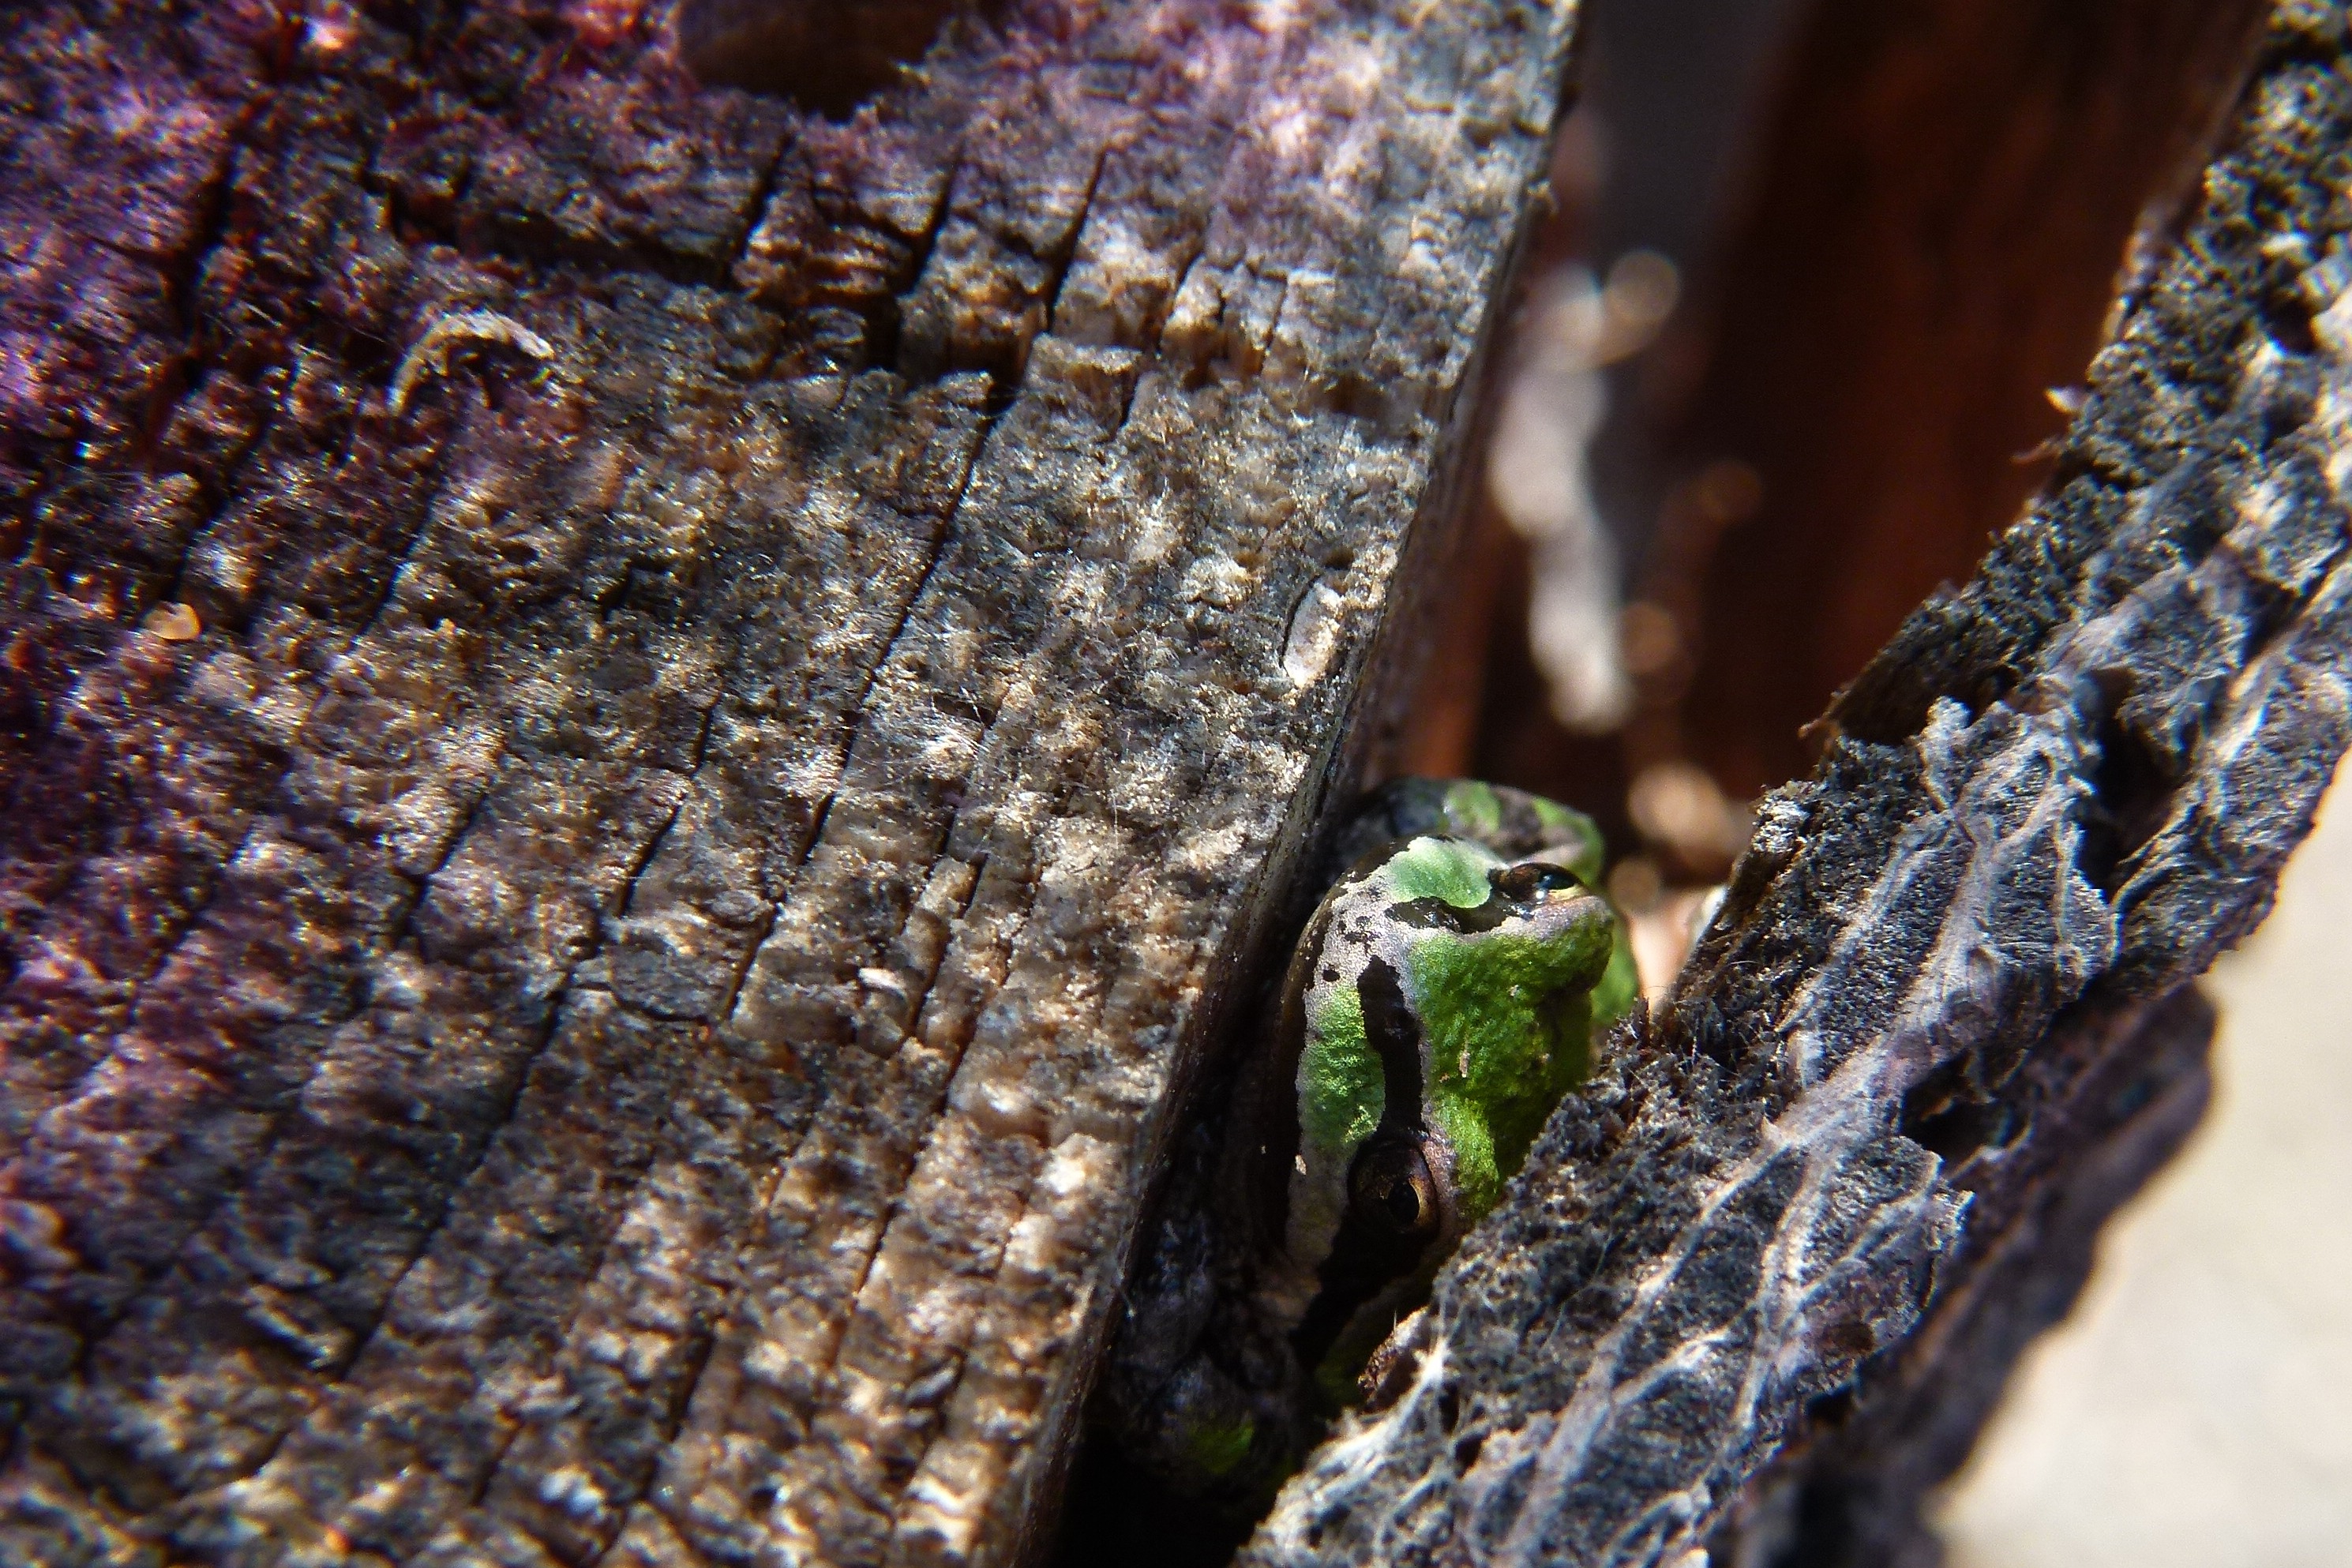
tree, nature, leaf, animal, bark, wildlife, green, natural, small, soil, frog, reptile, amphibian, fauna, close up, creature, macro photography, laubfrosch